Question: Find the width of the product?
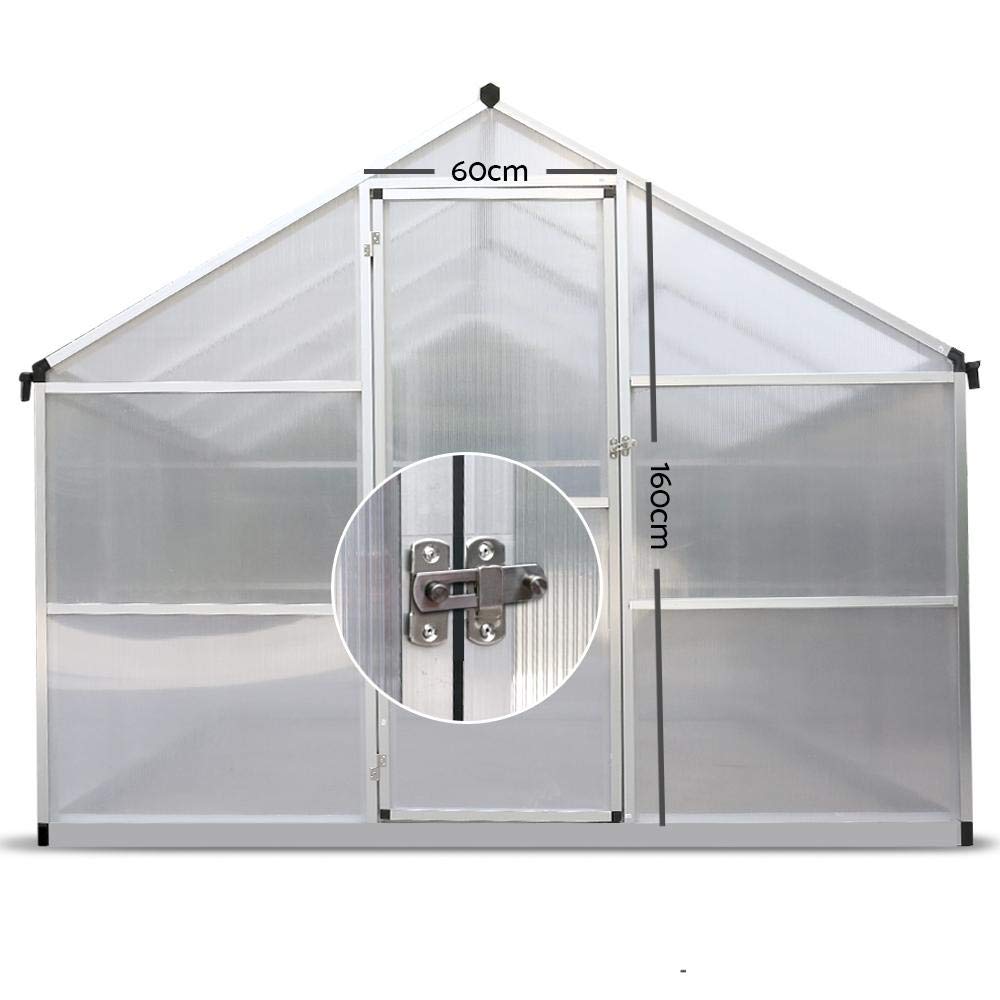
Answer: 60.0 centimetre